Fred F. French Building

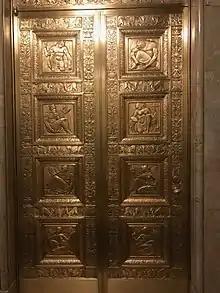
A double-leaf elevator door in the lobby, with gilded carvings

The Fred F. French Building contained the most up-to-date designs and machinery when it was completed. Its innovations included an electric plumbing system, automatic elevators, and lighting and ventilation systems that could be "conveniently controlled", as described in the French Companies' magazine "The Voice". The building also contains bronze ornamental work created by Russian-American artist Vincent Glinsky.